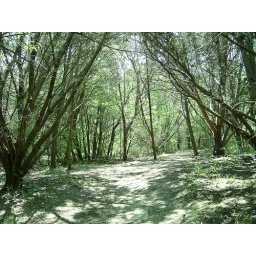
Let the field be joyful, and all that is in it. Then all the trees of the woods will rejoice before the LORD.